Jupiter's Legacy (comic)

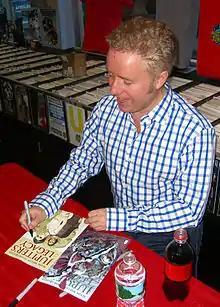
Writer Mark Millar signing copies of "Jupiter's Legacy" #1, featuring the Frank Quitely and Bryan Hitch covers, at Midtown Comics in Manhattan

"Jupiter's Legacy" was initially to be titled "Jupiter's Children". The original idea for the series was conceived when writer Mark Millar read the memoirs of "Star Wars" actress Carrie Fisher, in which she shared that despite her fame as Princess Leia, she did not feel anything special because of her two even more famous parents. It led Millar to observe that "even Princess Leia feels the sense of not living up to her parents." Thus Millar described the story as evoking the generational conflict of "Hamlet", and would explore, as one of its themes, the question of "what it would be like to grow up as Wonder Woman and Superman's kids", in particular the difficulty in living up to the legacy of previous generations. Millar created the series as a "big, weighty tome that happens to be about superheroes", which examines the connection of superheroes to the American ideal. Millar was also influenced by sources such as "Star Wars", "King Kong", origin stories from the Golden Age of Comics, and by Roman mythology. This is seen in the name Jupiter, which Millar chose because it evoked a grand, mythological scope to the story, which he hoped to contemporize by blending those themes with modern imagery, and a Wagnerian story structure. Other themes and motifs explored include the dawn of man, the origin of Earth, and contemporary concerns about the current economy and the end of capitalism. Millar explains: